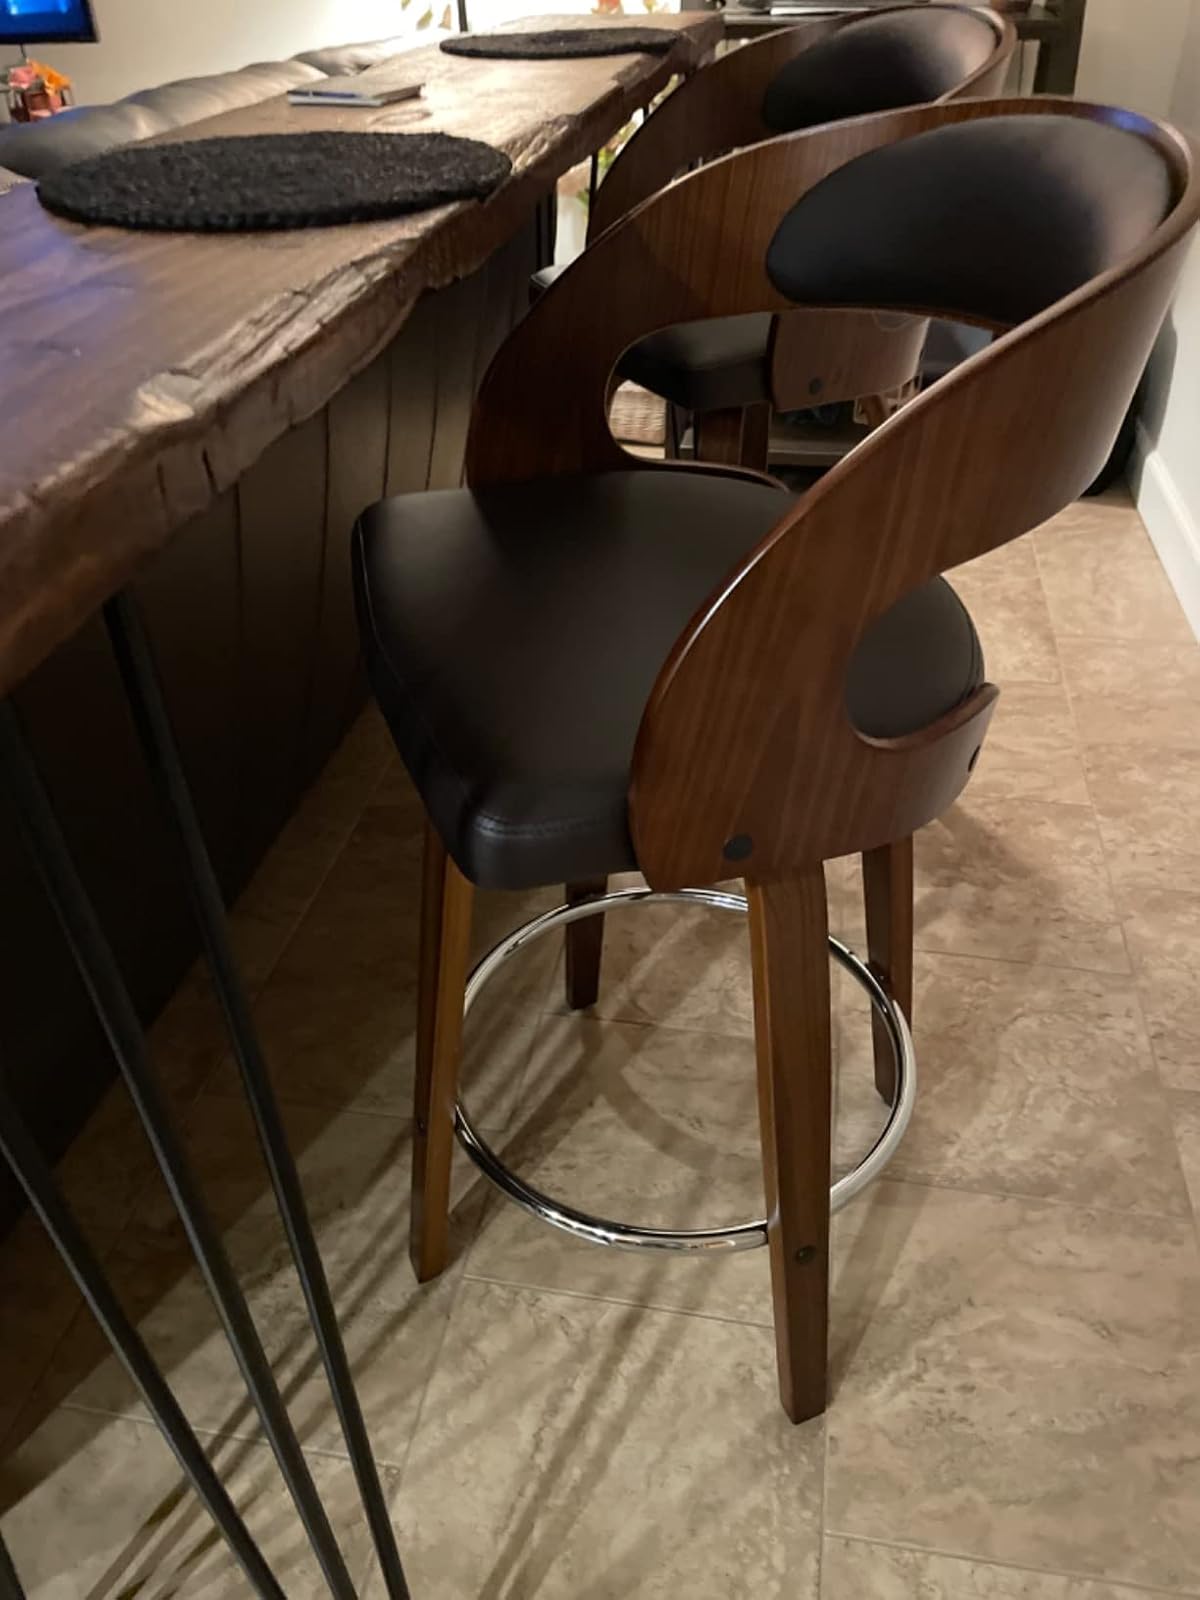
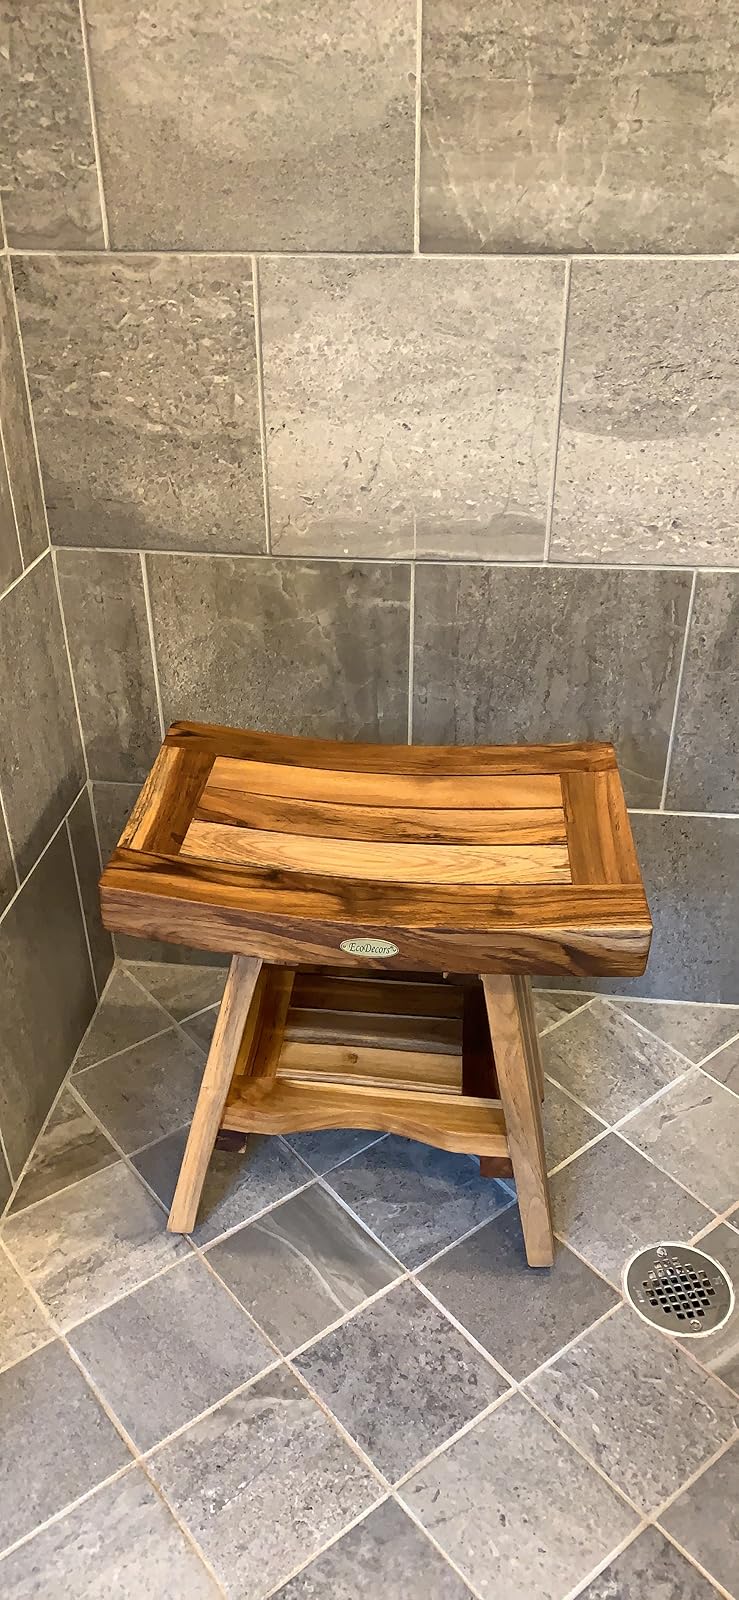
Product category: stool
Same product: no